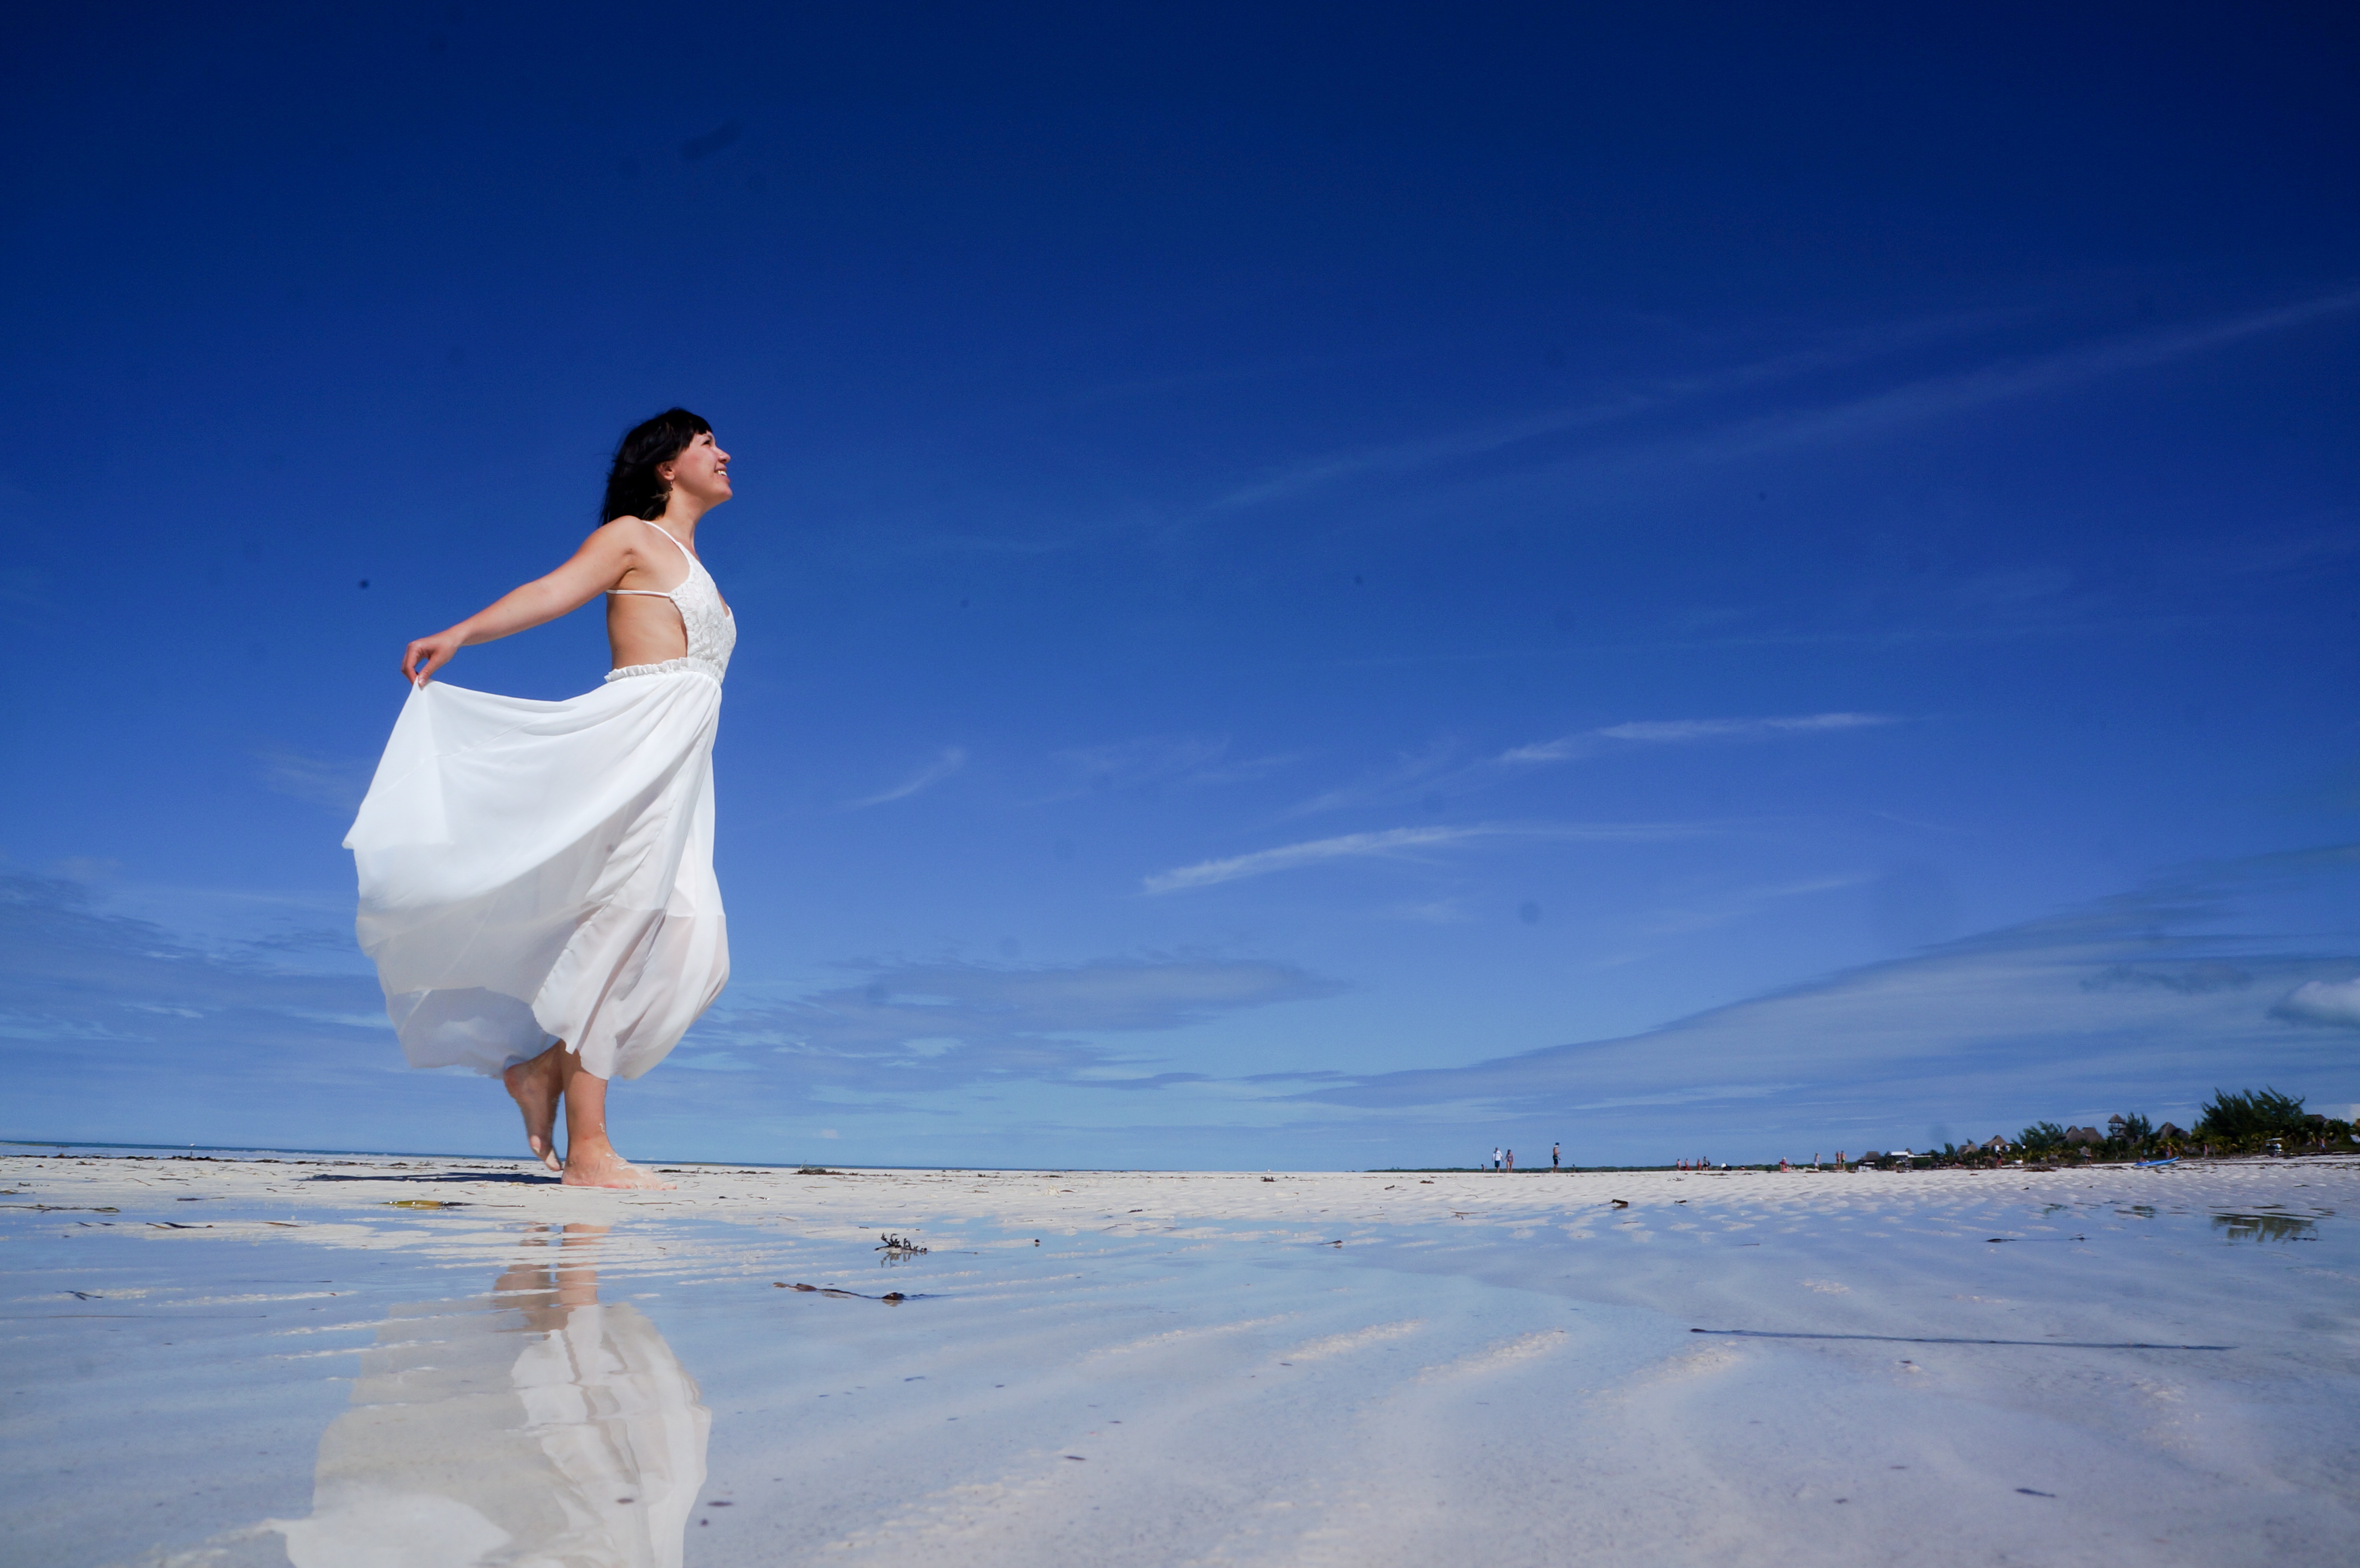
beach, sea, sky, girl, white, sunlight, blue, wedding, mexico, caribbean sea